University of Louisville

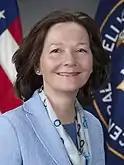
Gina Haspel, first female director of the CIA (BA 1978)

The university's student maintained online radio station, WLCV, was shut down at the beginning of the fall 2012 semester due to lack of funding. Louisville holds a prominent role in the city of Louisville's "Public Radio Partnership" which features three NPR stations under one roof, including the school's namesake WUOL-FM which broadcasts classical music. The school also holds one-third of the seats on the Partnership's board of directors.